Floral Street

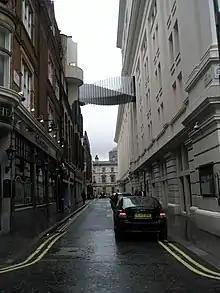
Skybridge between the Royal Ballet School and the Royal Opera House

Floral Street is a narrow street in the Covent Garden area of London, England. It runs east from Garrick Street to Bow Street and contains a number of fashion stores, including Paul Smith.